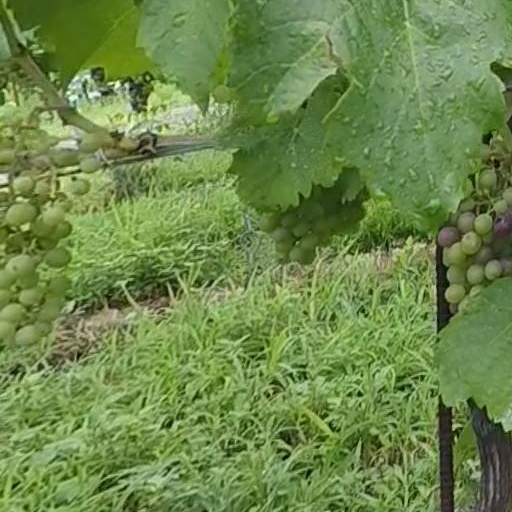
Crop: grape